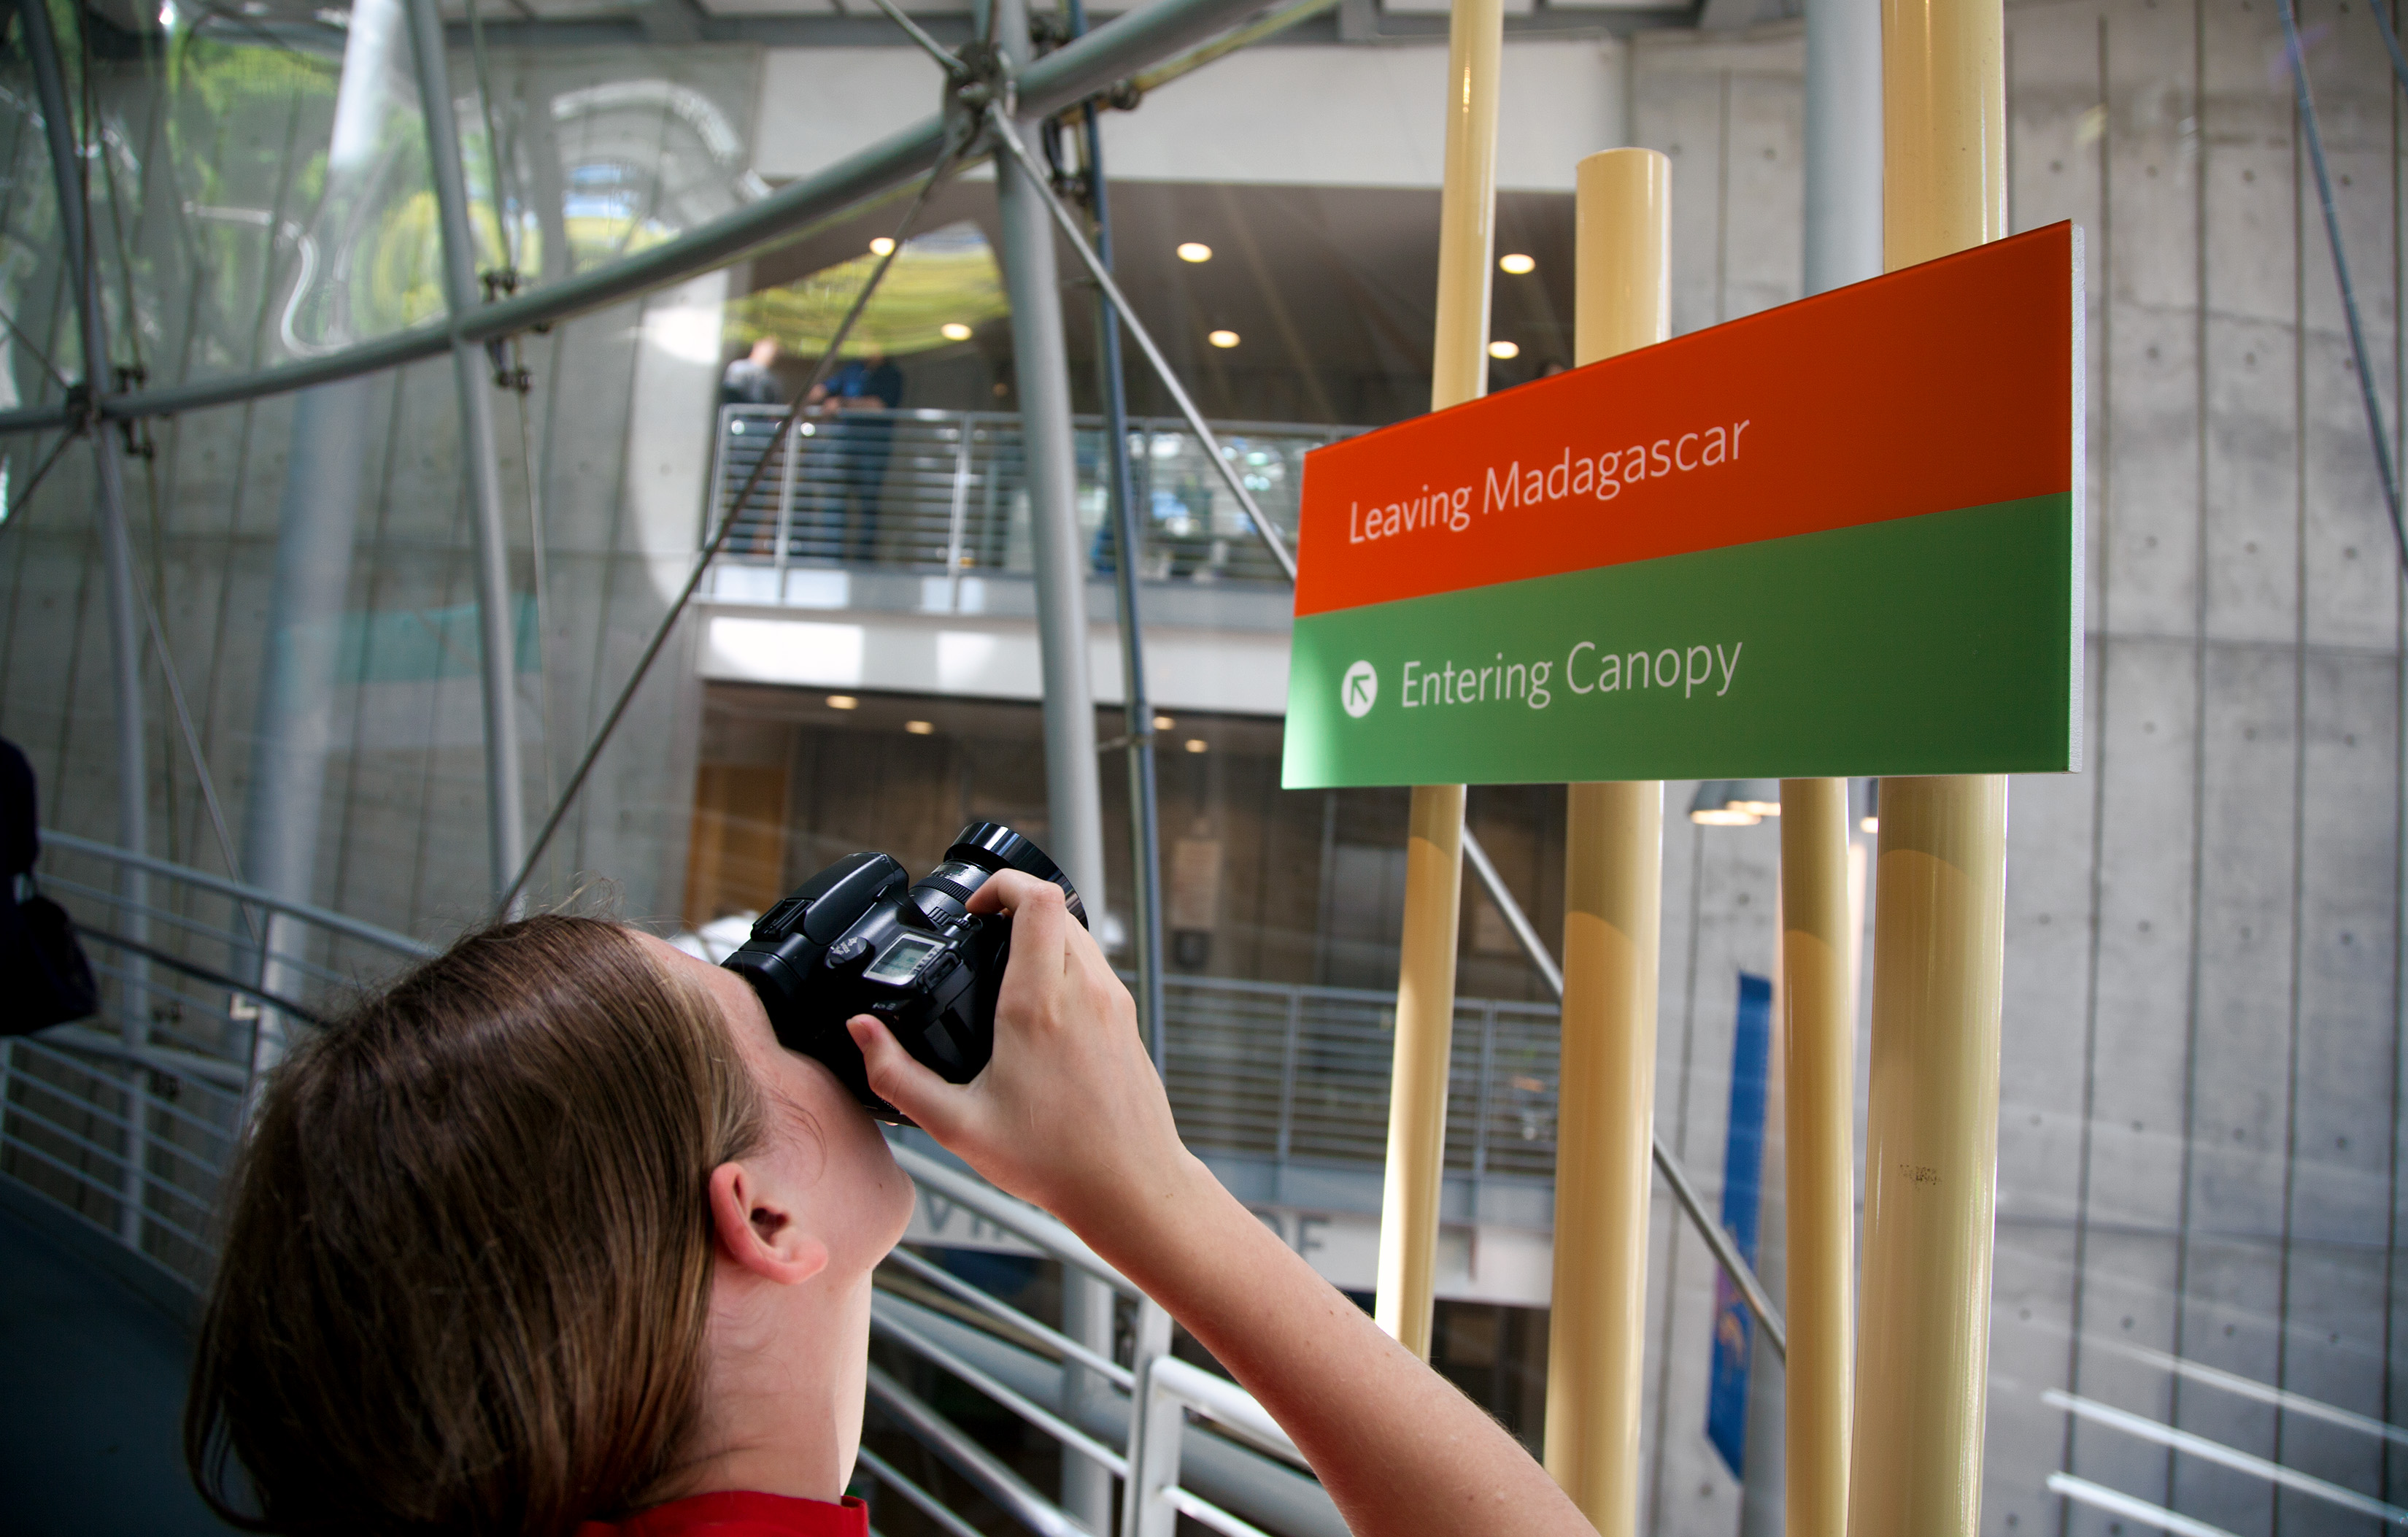
camera, sign, sanfrancisco, canoneos7, window covering